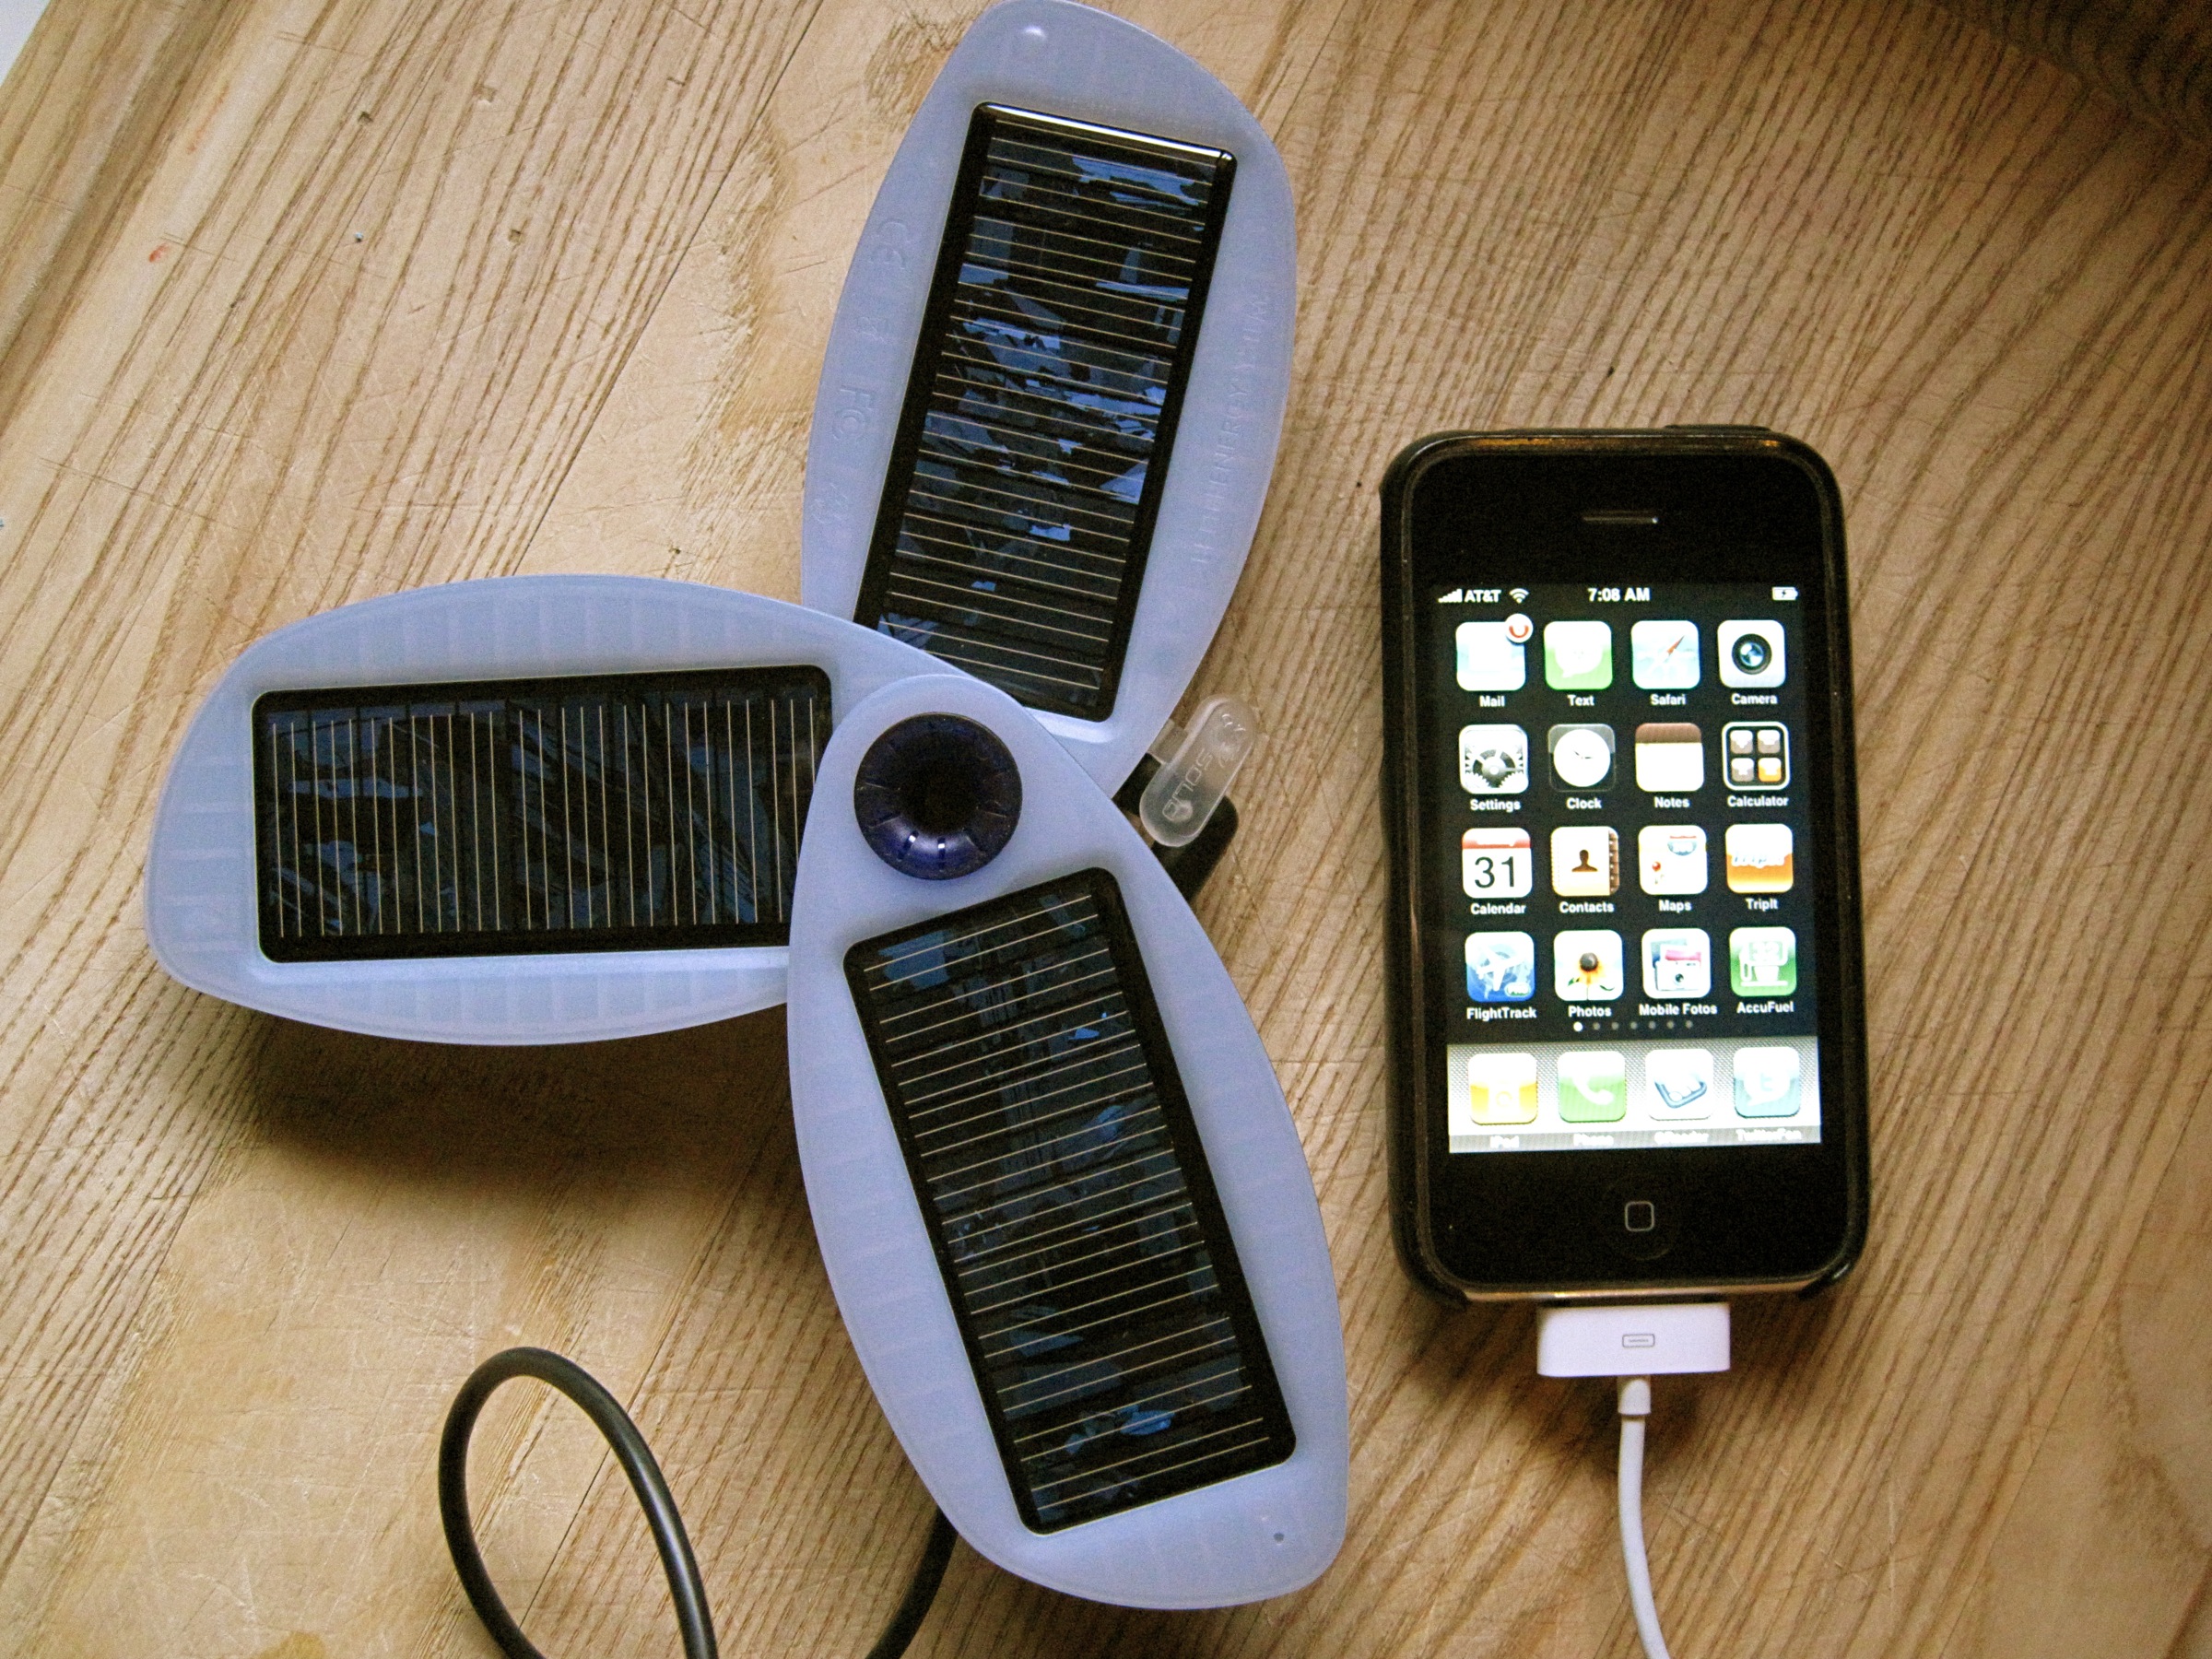
iphone, technology, telephone, gadget, mobile phone, solar, font, electronics, multimedia, solio, 2009365, portable communications device, communication device